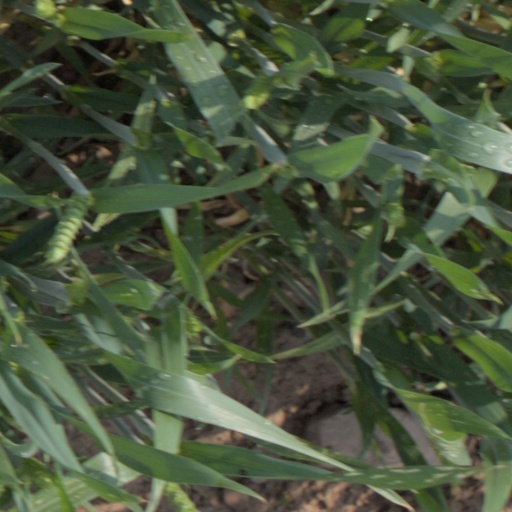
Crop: wheat